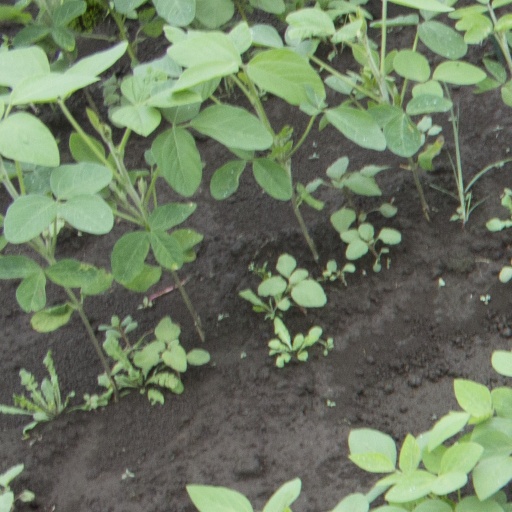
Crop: soybean